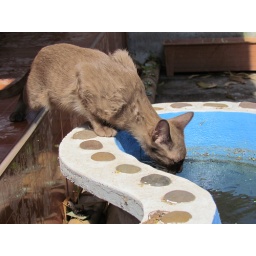
Named after the colour of her coat, covered in dog slobber, drinking out of the fish pond.